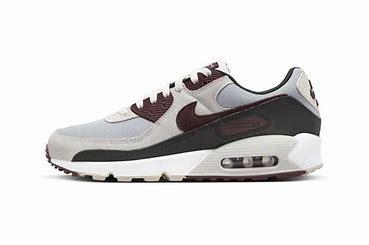
Brand: Nike
Model: Air Max 90 Sale